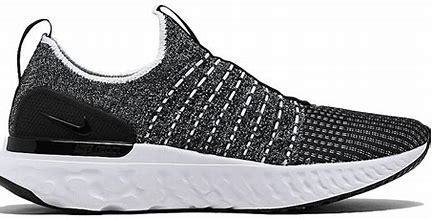
Brand: Nike
Model: React Phantom Run Flyknit 2